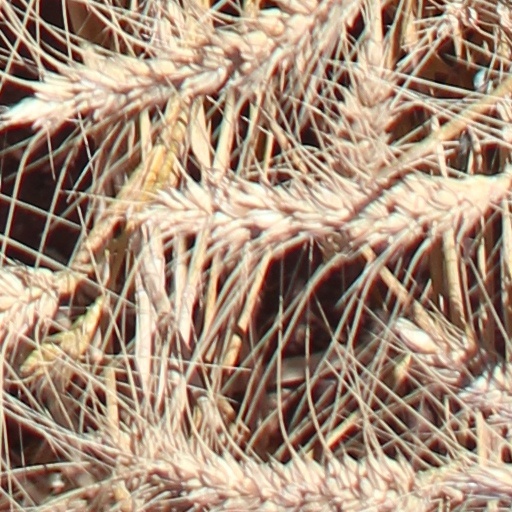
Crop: wheat